Dragutin Ciotti

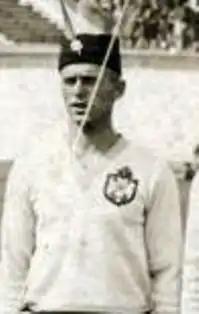
Ciotti in 1928

Dragutin Ciotti (19 October 1905 – 17 March 1974) was a Croatian gymnast. He competed in the men's team and won the bronze medal at the 1928 Summer Olympics.